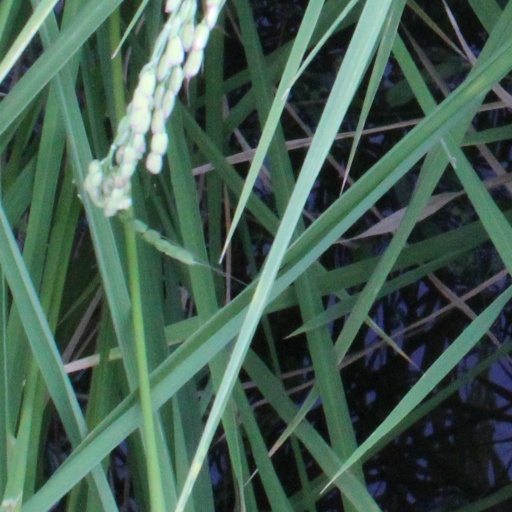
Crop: rice